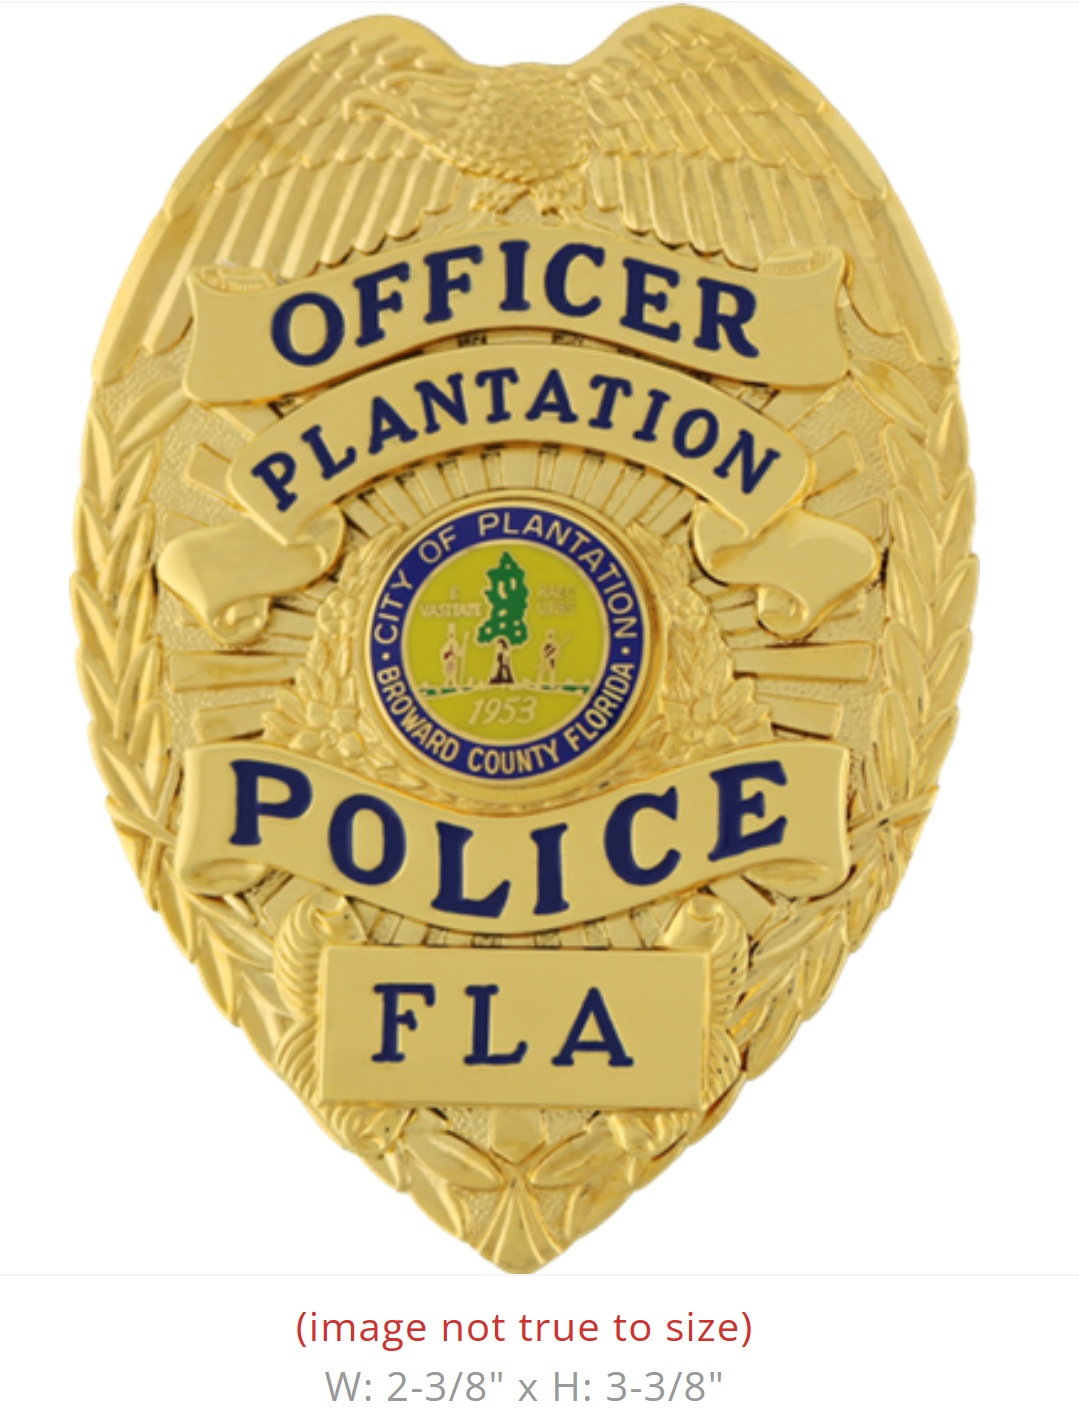
Plantation PD Badges
Blackinton B736-V2 with a custom B2976 applied panel in the center and custom city center seal A9416 HARD Enamel.
Brand: Blackinton
Category: Business & Industrial > Law Enforcement